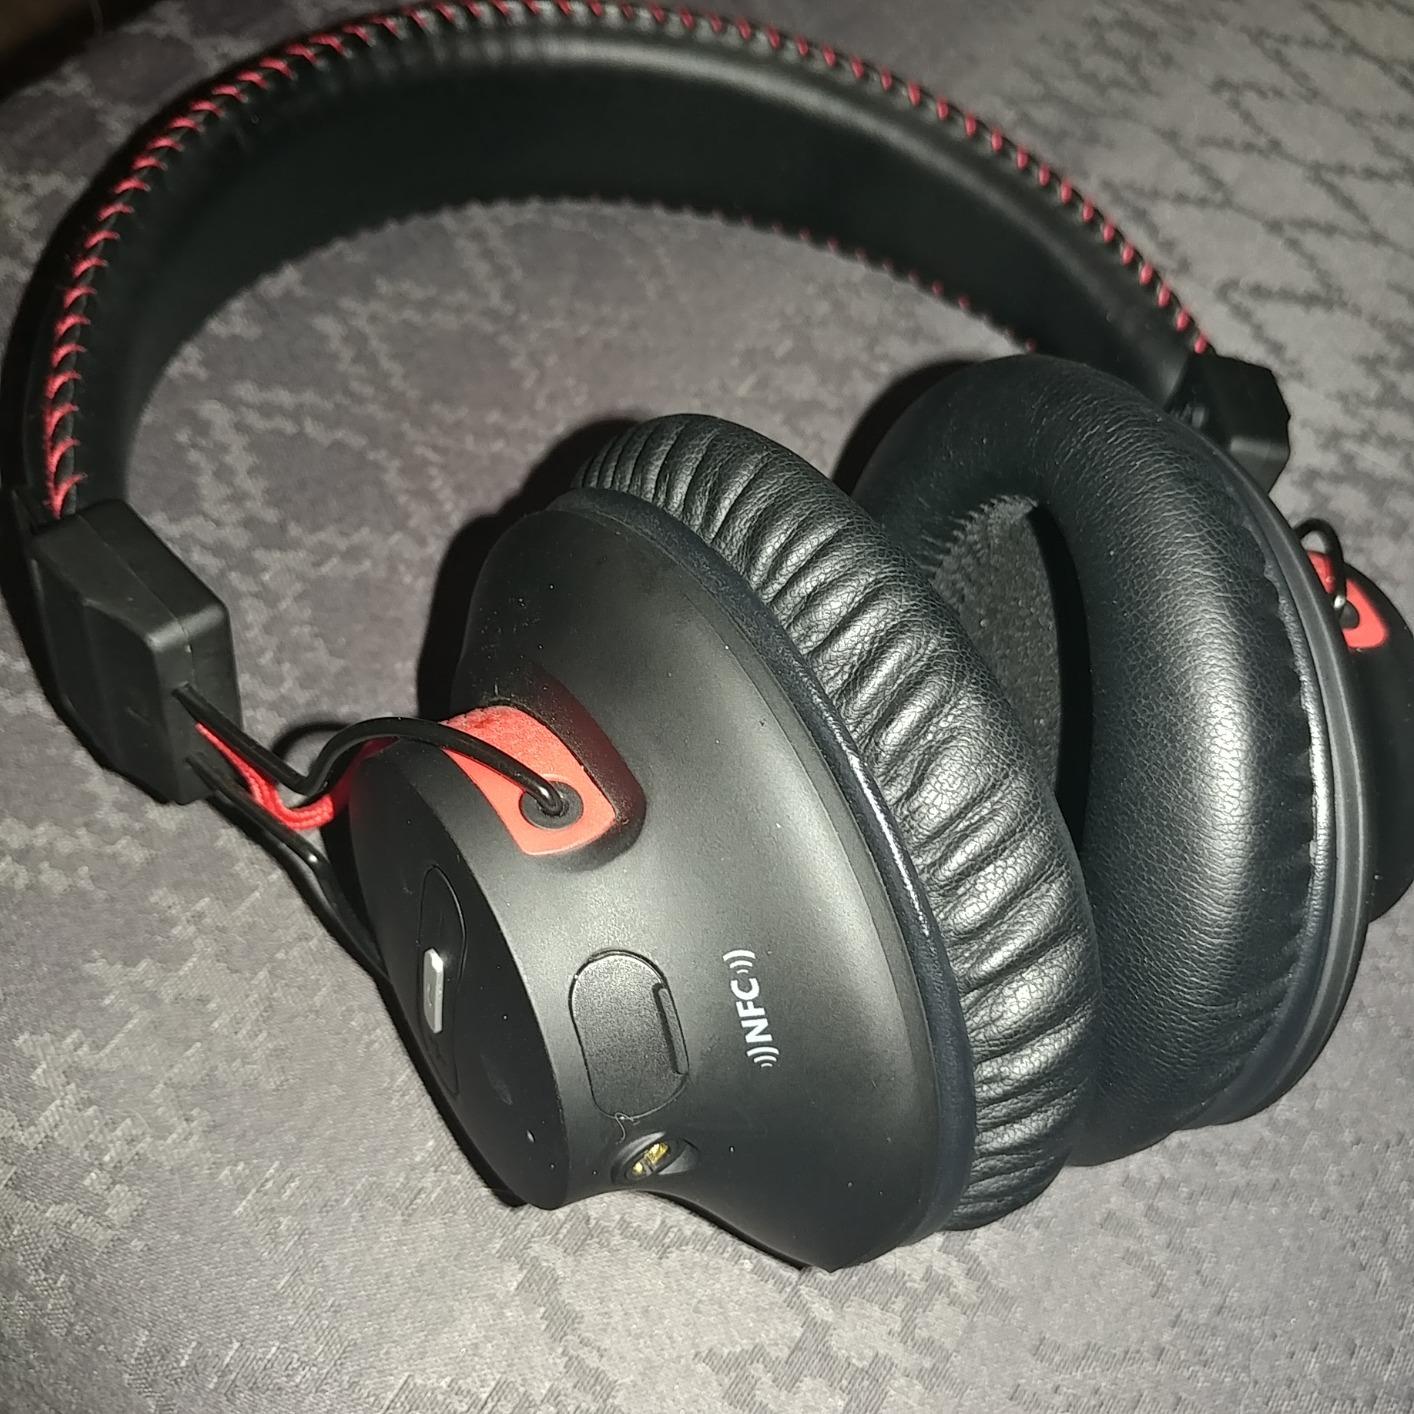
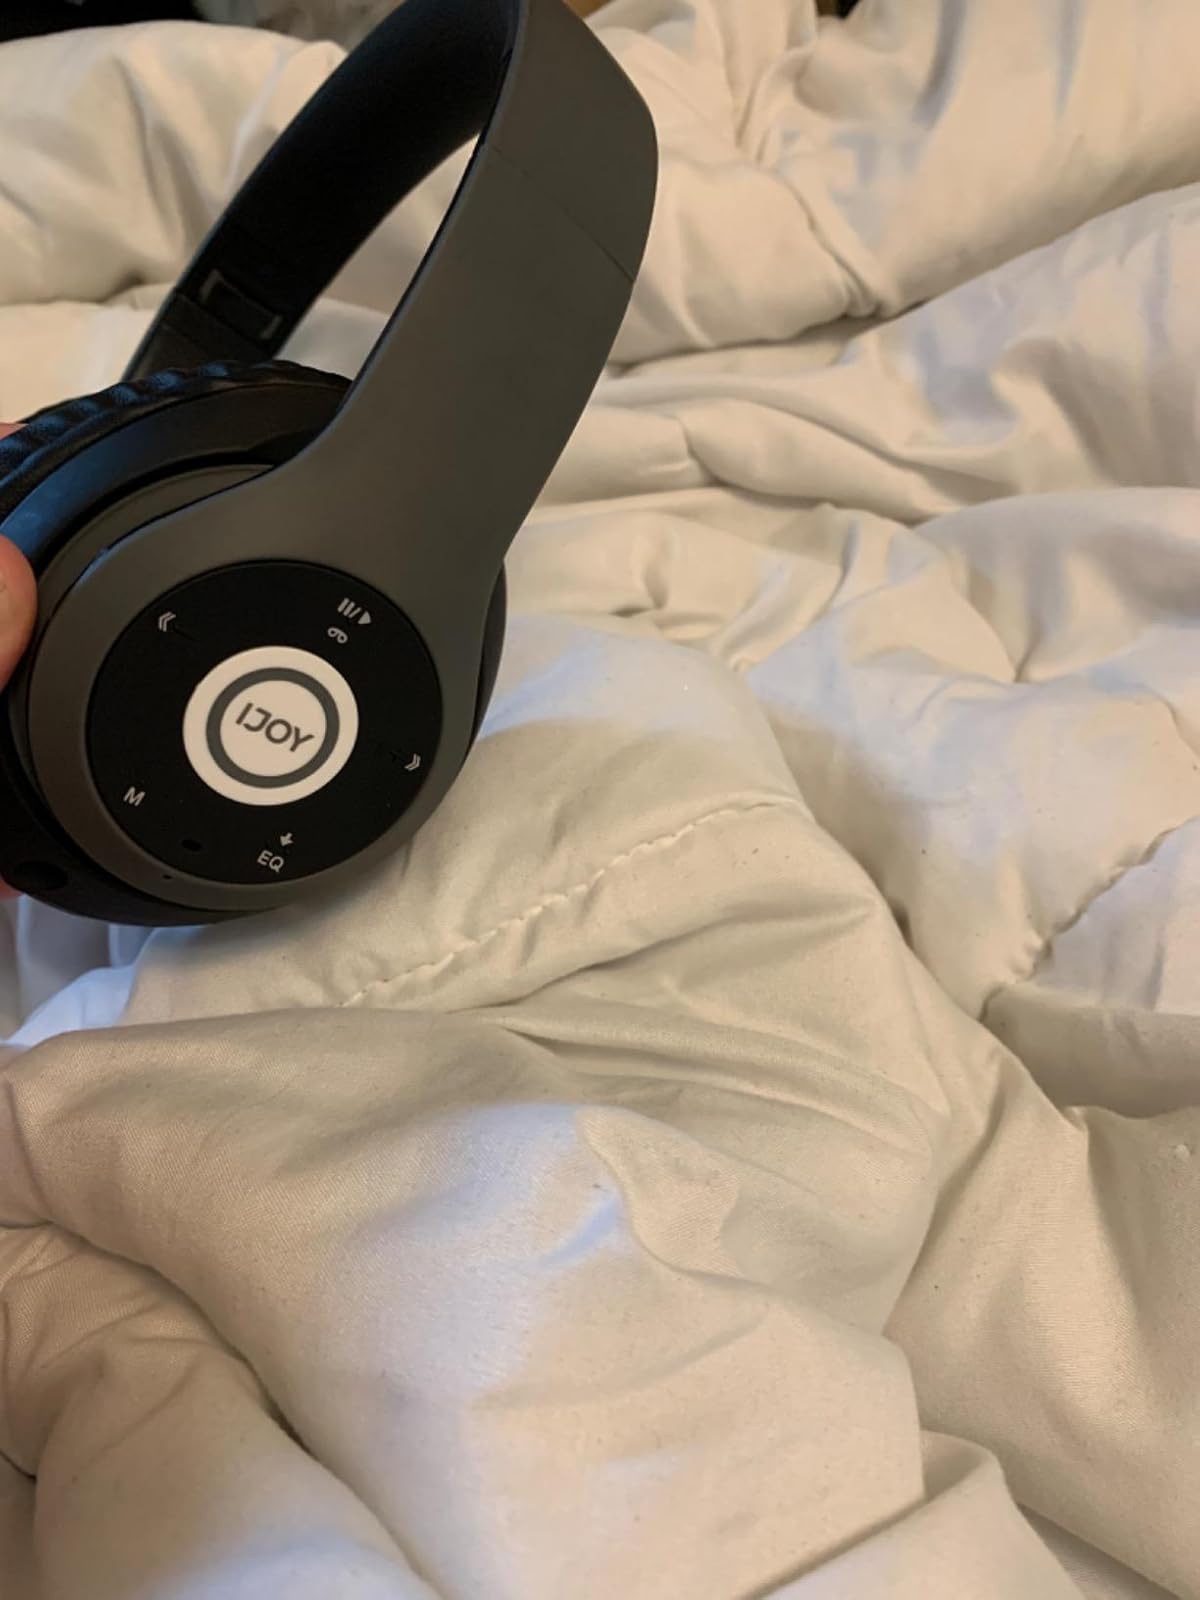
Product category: headphones
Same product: no